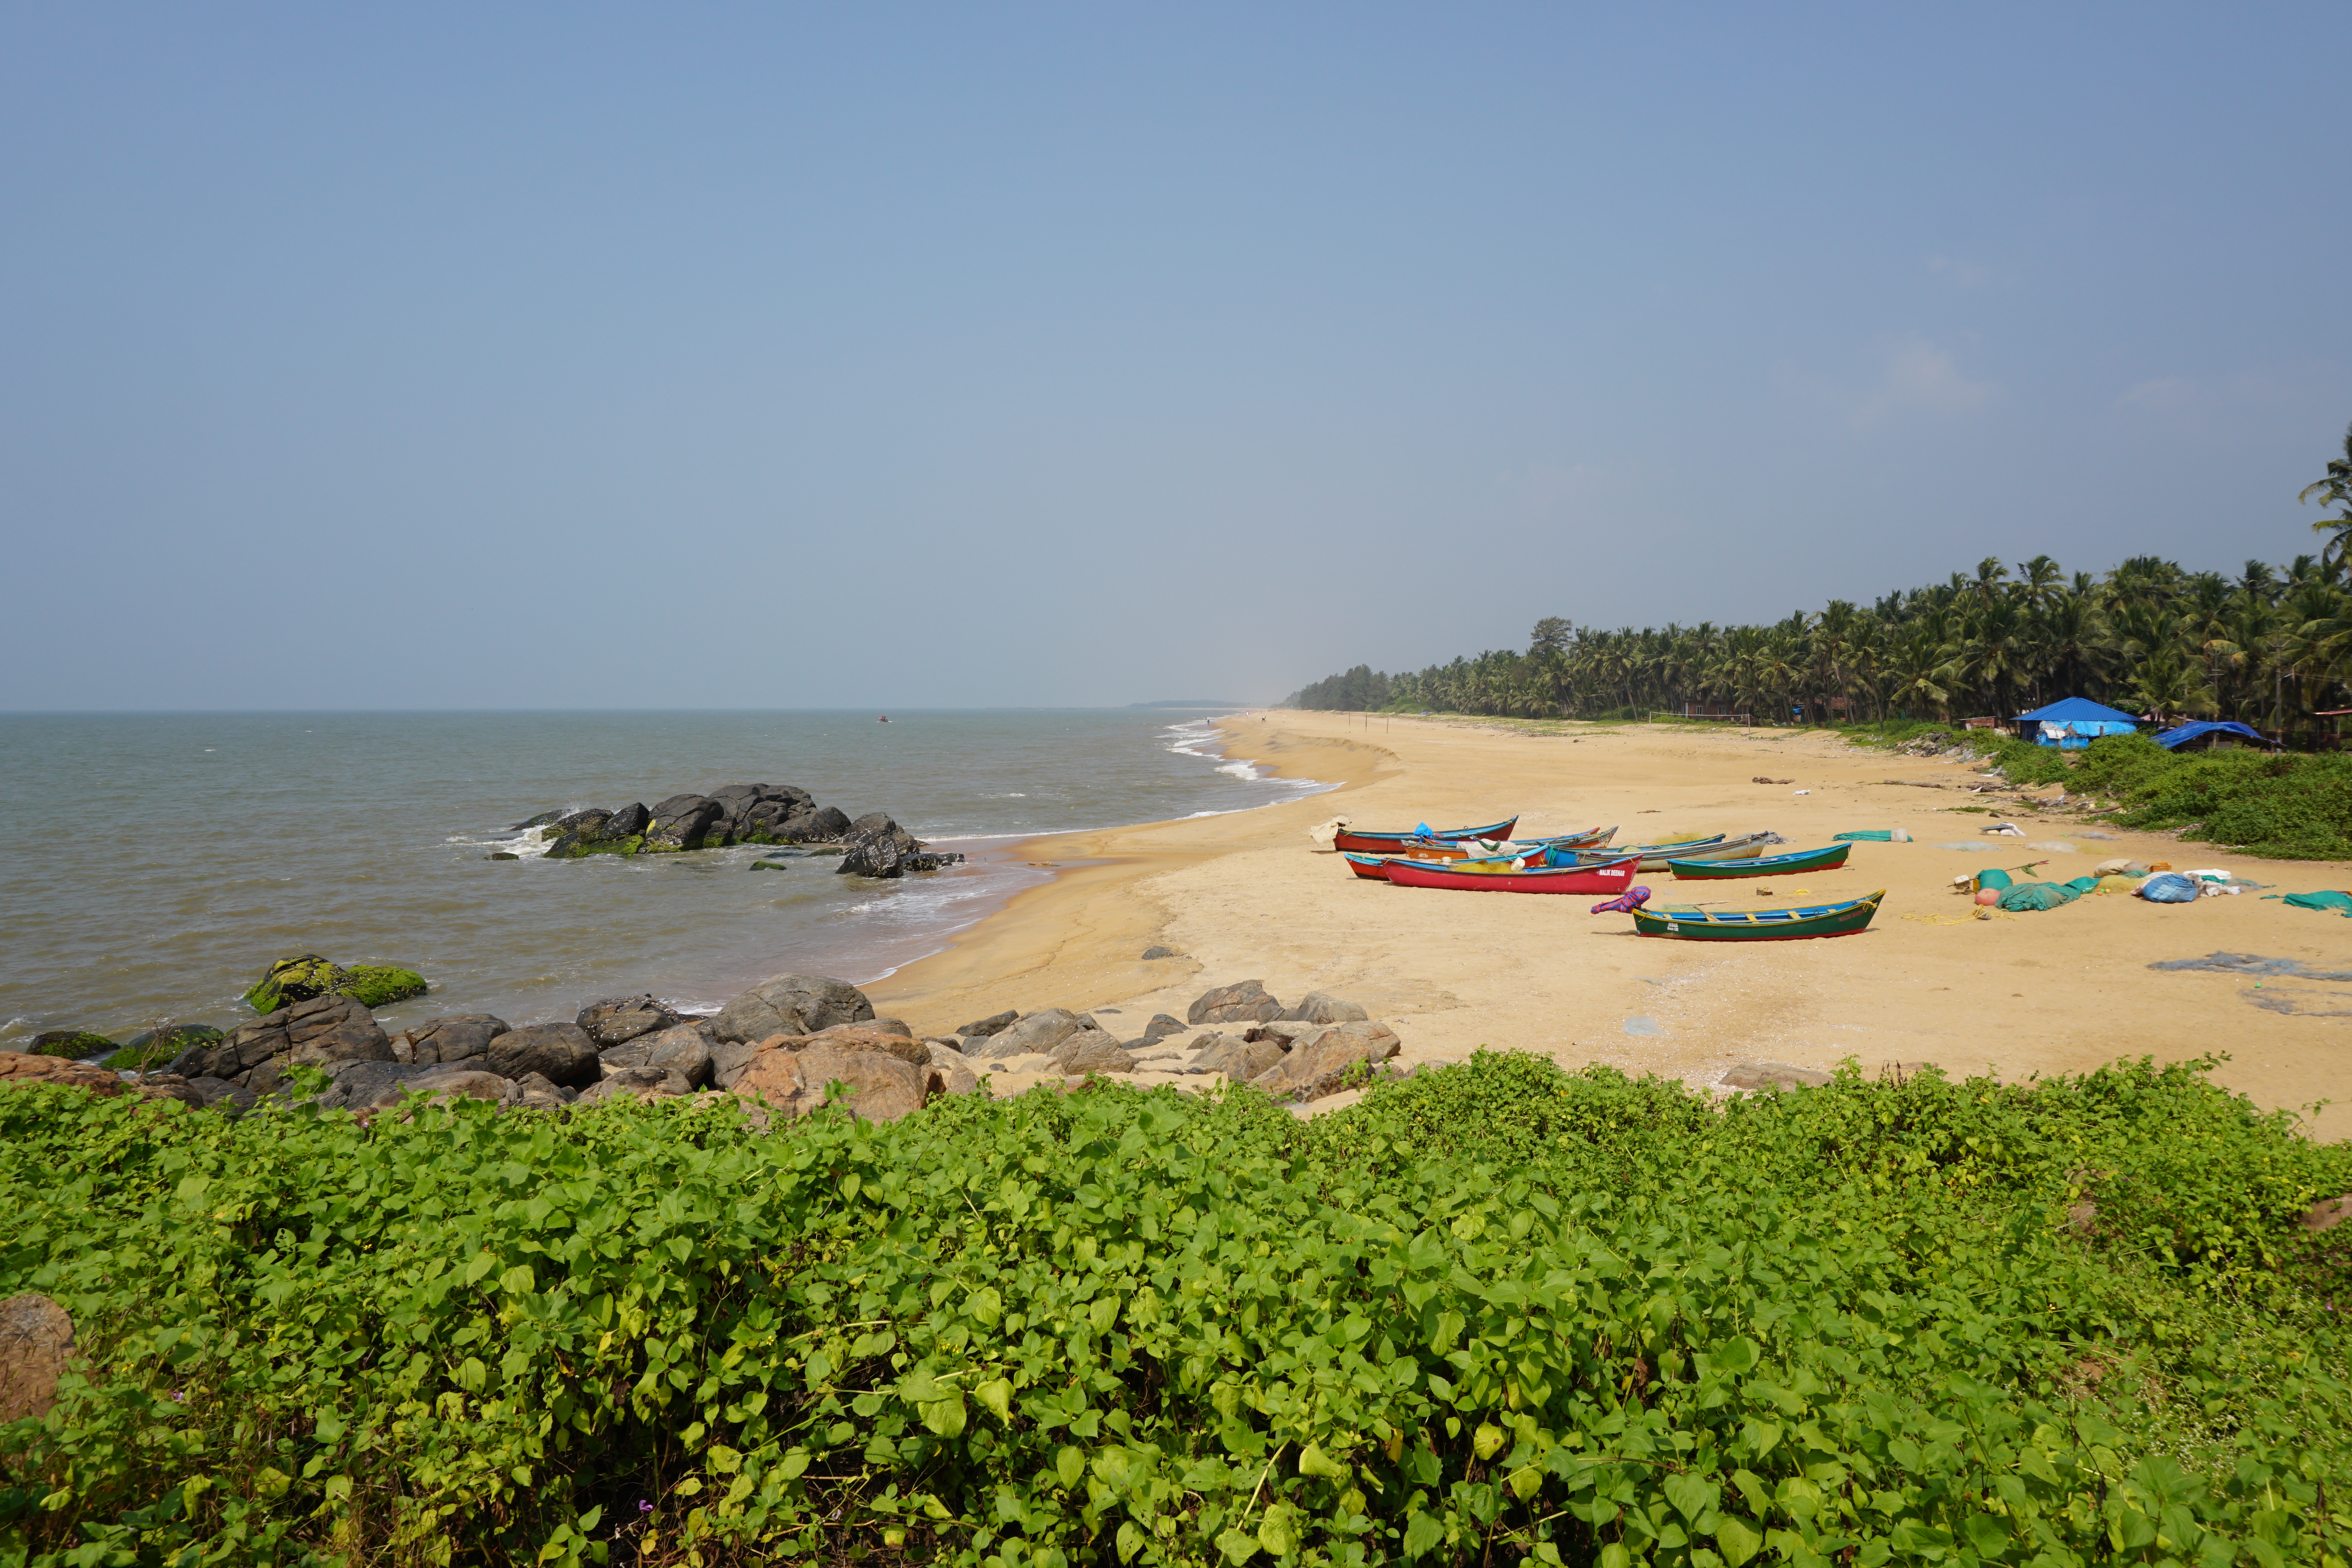
beach, boats, beautiful, sea, coast, body of water, shore, coastal and oceanic landforms, sky, ocean, bay, promontory, water, inlet, tourism, sand, cape, tropics, tree, vacation, horizon, cove, plant community, boat, landscape, bank